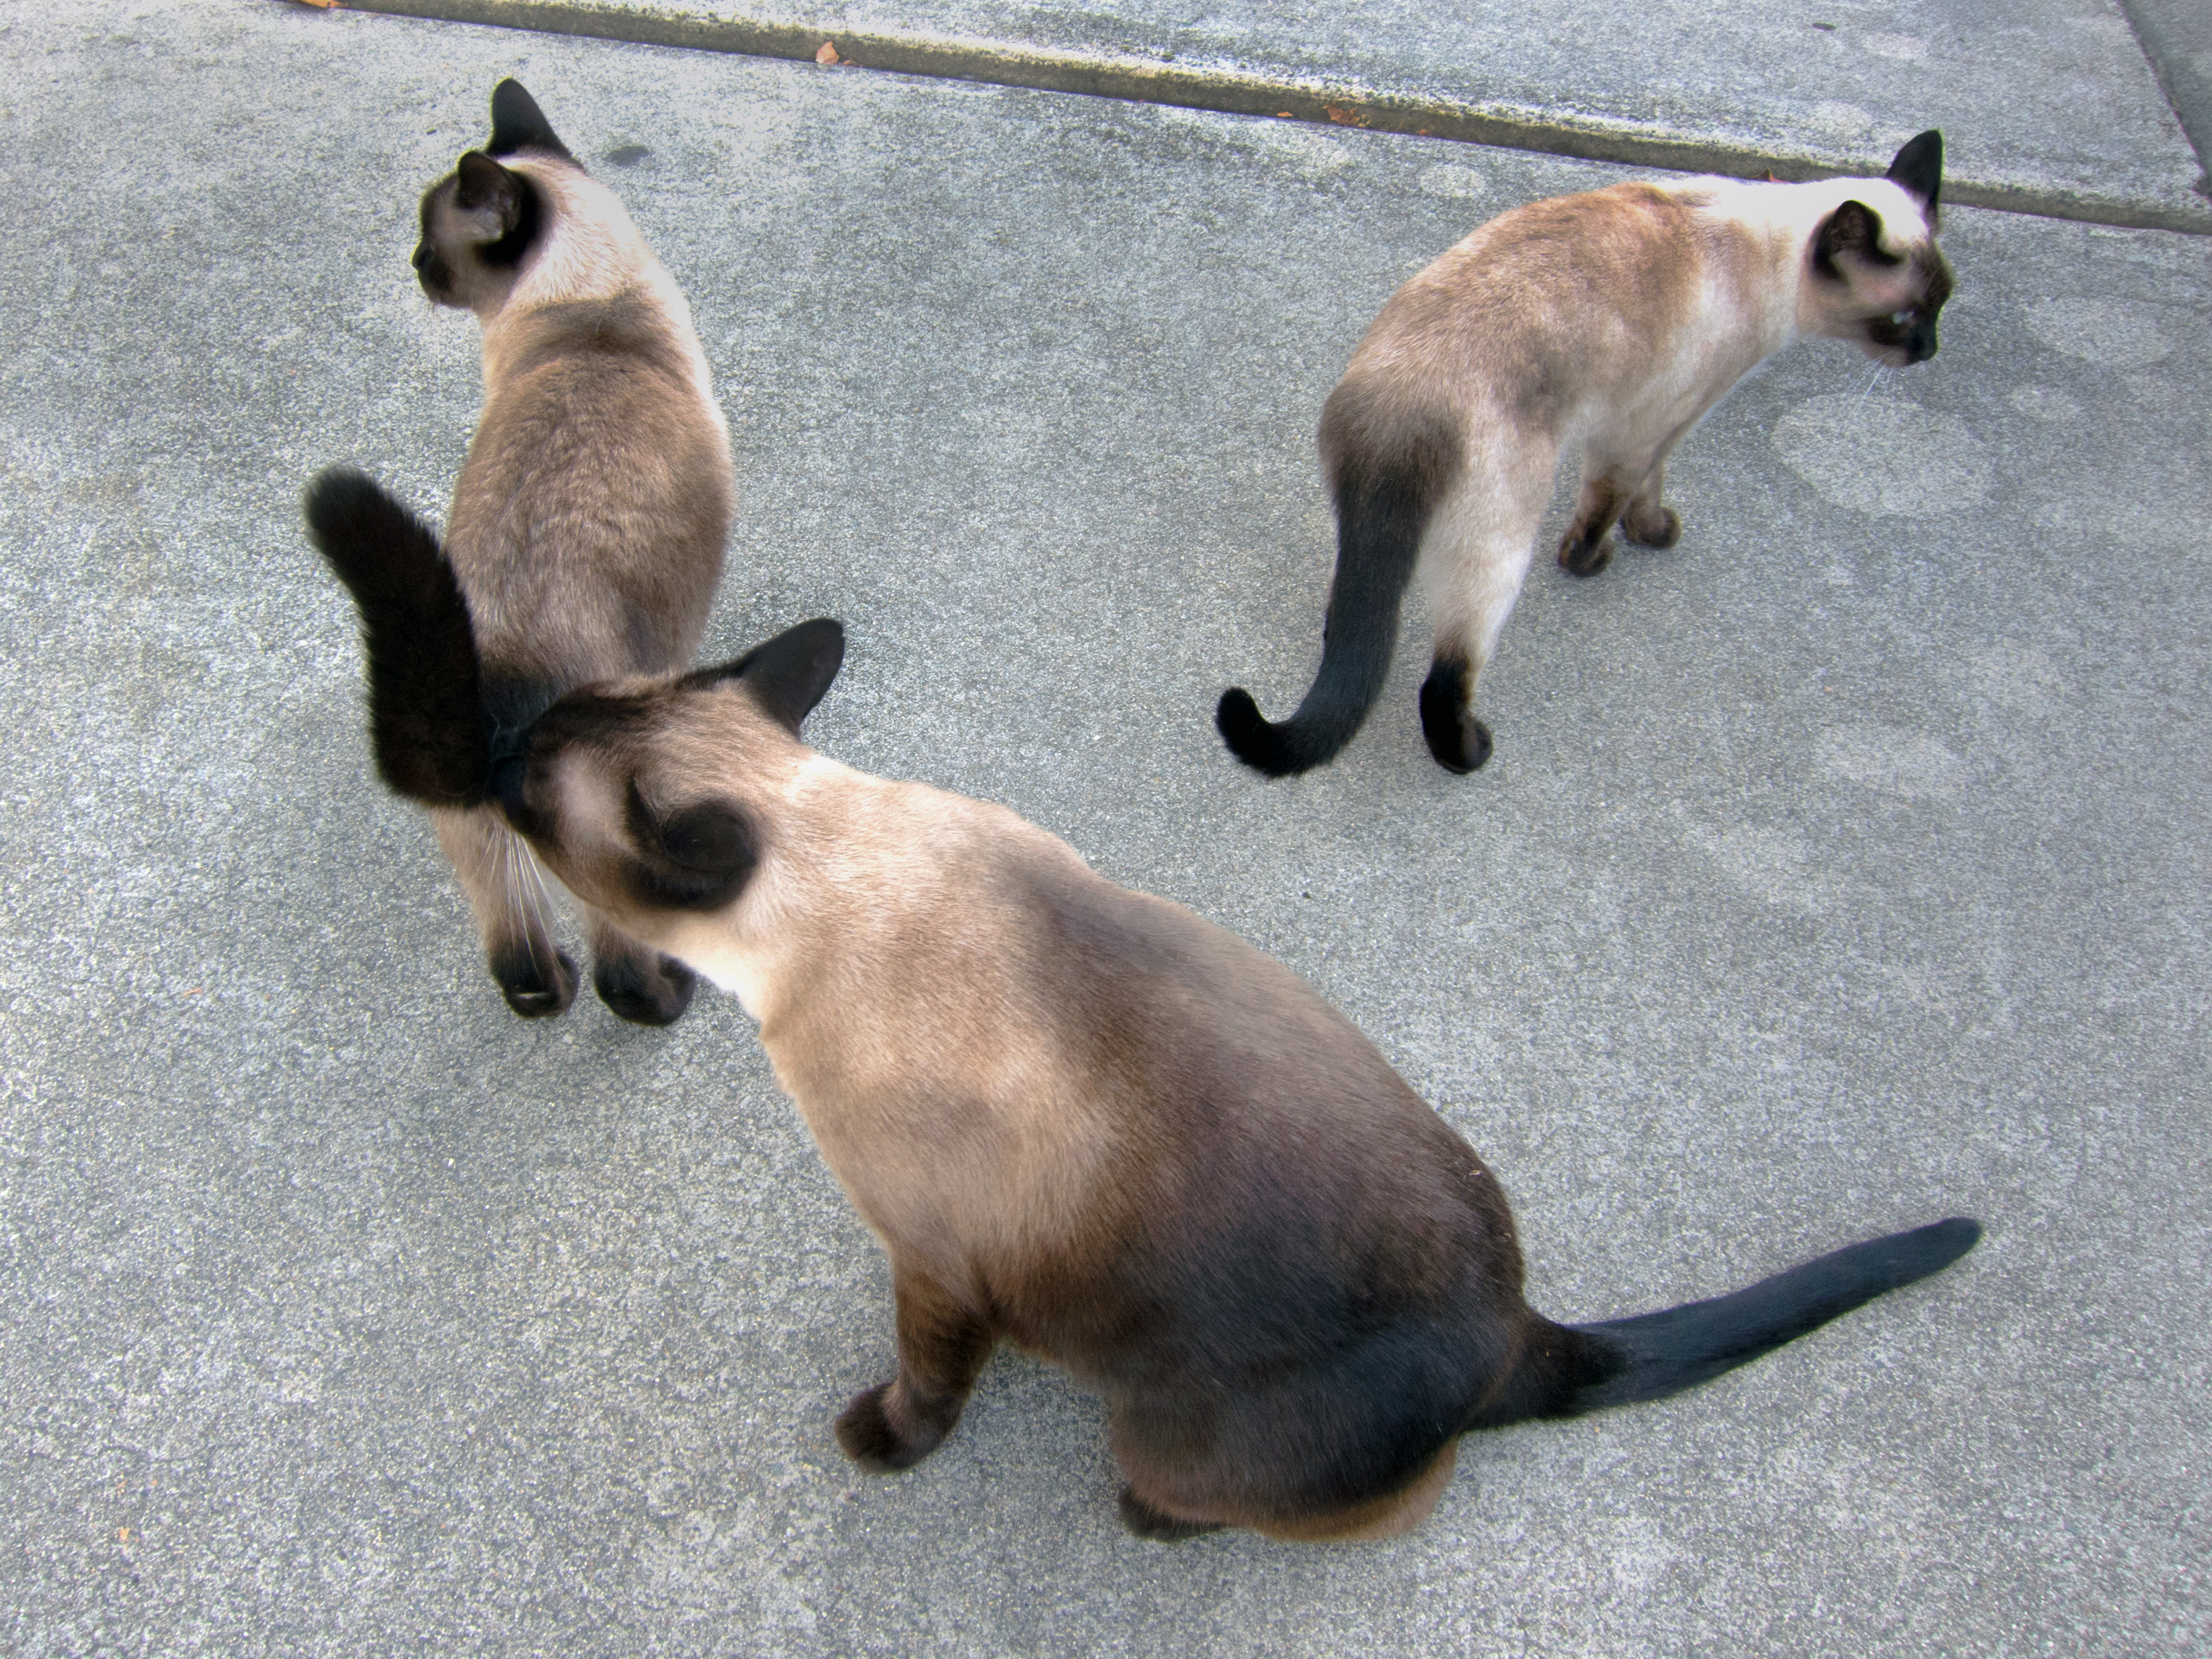
cat, feline, mammal, vertebrate, chihuahua, sniffing, siamese, buttsniffing, street dog, tonkinese, kinkajou